Hartburn, County Durham

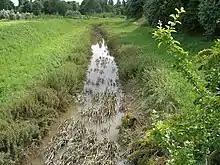
Hartburn Beck

In 1183, William de Hertburne (also written as William de Hertbourne) exchanged his land in what is now Hartburn for land in Washington, thereby adopting a new title: William de Wessyngton. This occasion is commemorated by a plaque outside the church of All Saints in the village, which was erected at the 800th anniversary (2 April 1983). A later descendant of William de Wessyngton was George Washington, the first President of the United States of America.